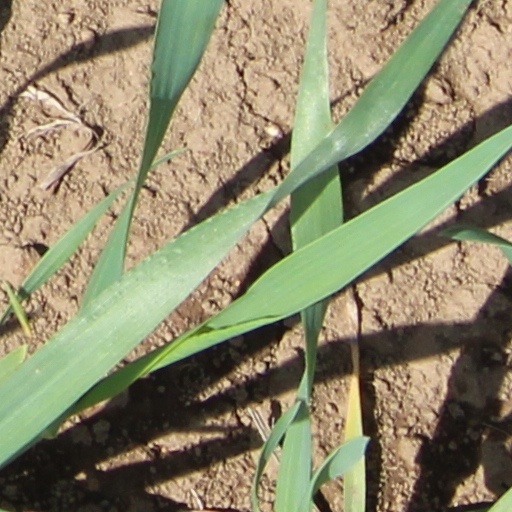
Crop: wheat